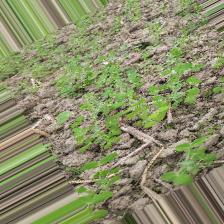
Label: Normal